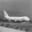
Label: airplane